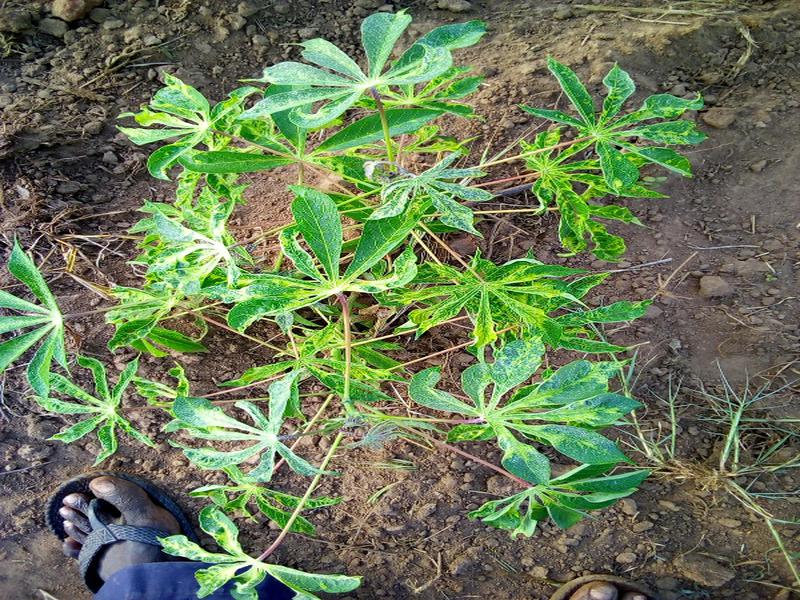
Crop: cassava
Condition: mosaic_disease